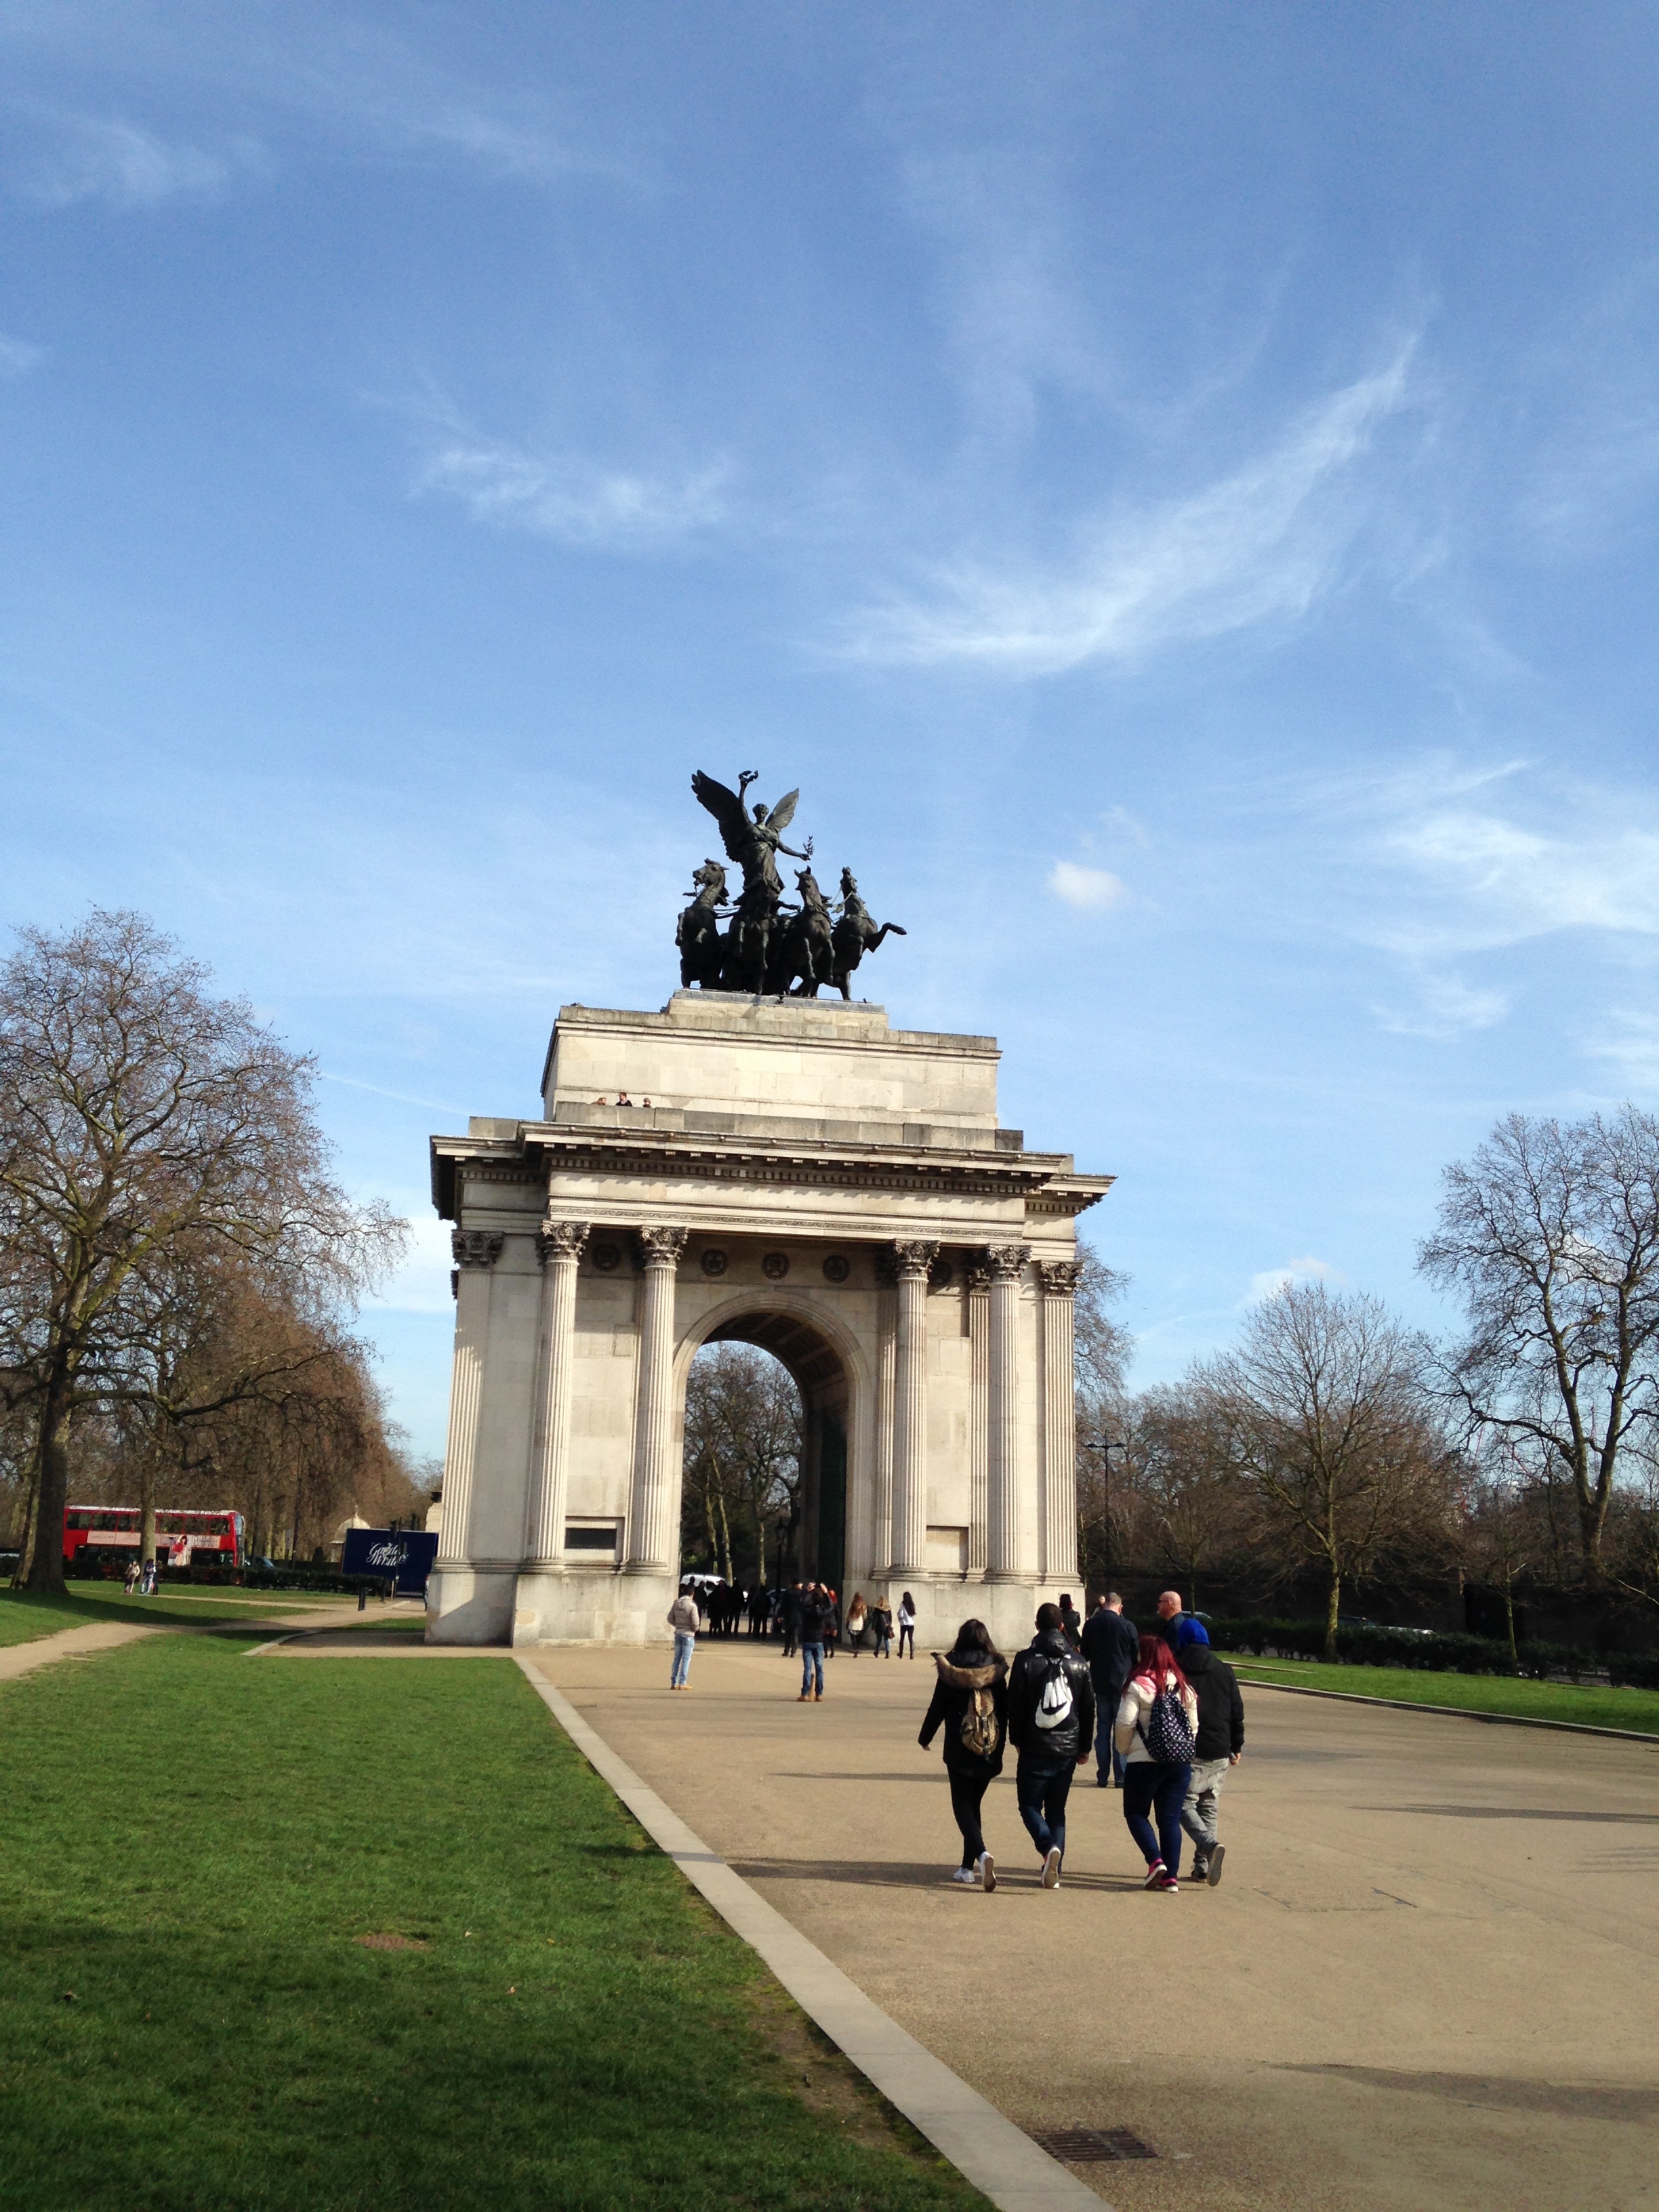
monument, vacation, travel, statue, landmark, tourism, uk, england, london, memorial